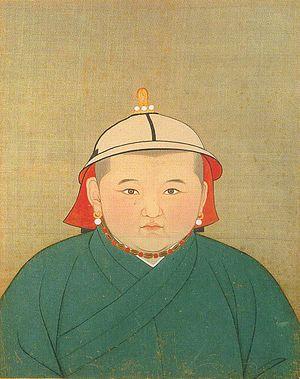
La dynastie Yuan est fondée par Kubilai Khan, petit-fils de Gengis Khan, qui devient khagan de l'empire mongol en 1260 et achève la conquête de la Chine en 1279. Il confère a posteriori des noms posthumes et des noms de temple à ses prédécesseurs.
Rinchinbal Khan, né le 1ᵉʳ mai 1326 et mort le 14 décembre 1332, est khagan de l'Empire Mongol et empereur de Chine de la dynastie Yuan sous le nom de Ningzong du 23 octobre au 14 décembre 1332.
Cette page dresse une liste de personnalités mortes au cours de l'année 1332 :